European anchovy

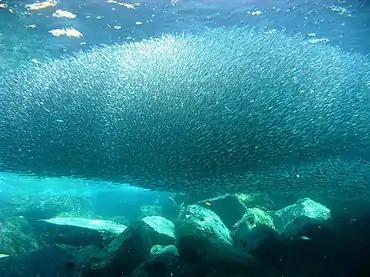
European anchovies form a bait ball in the Ligurian Sea, Italy

In areas around the Black Sea, the European anchovy is called "gávros" (Γαύρος) in Greek, "hamsie" in Romanian, ქაფშია ("Kapshia") or ქაფშა ("Kapsha") in Georgian, "hamsi" in Turkish, "hapsi" in Pontic dialect of Turkish, "hapsia" (plural) in Pontic Greek, Hapchia in Laz, "хамсия" ("hamsiya") in Bulgarian, and "хамса" ("hamsa") in Russian and Ukrainian. Its Ancient Greek name was ἀφύη, "aphýē", later Latinized into "apiuva", hence the standard Italian "acciuga" and the Croatian "inćun" through the Genoese dialectal "anciúa". Modern Greek also uses αντζούγια "antsúya", a variant of the Genoese form, for processed – as opposed to the fresh "gávros" – anchovy products.